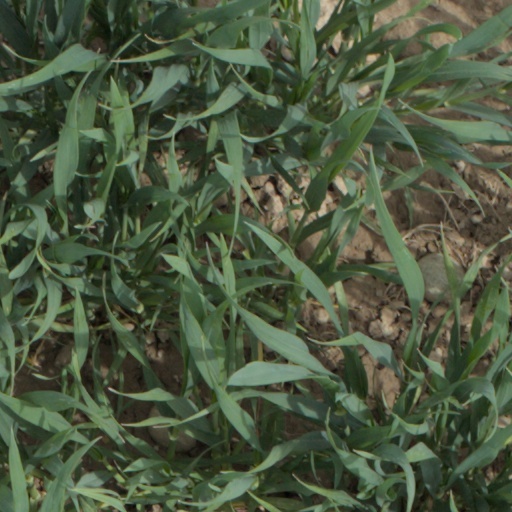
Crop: wheat